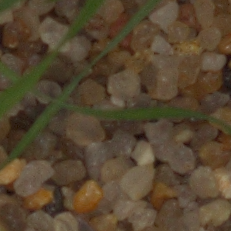
Label: loose_silkybent